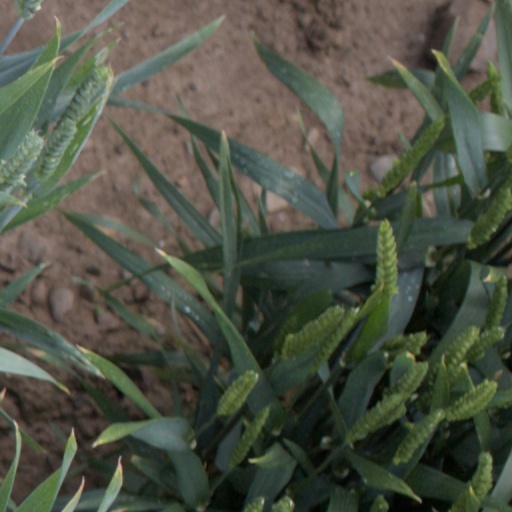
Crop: wheat